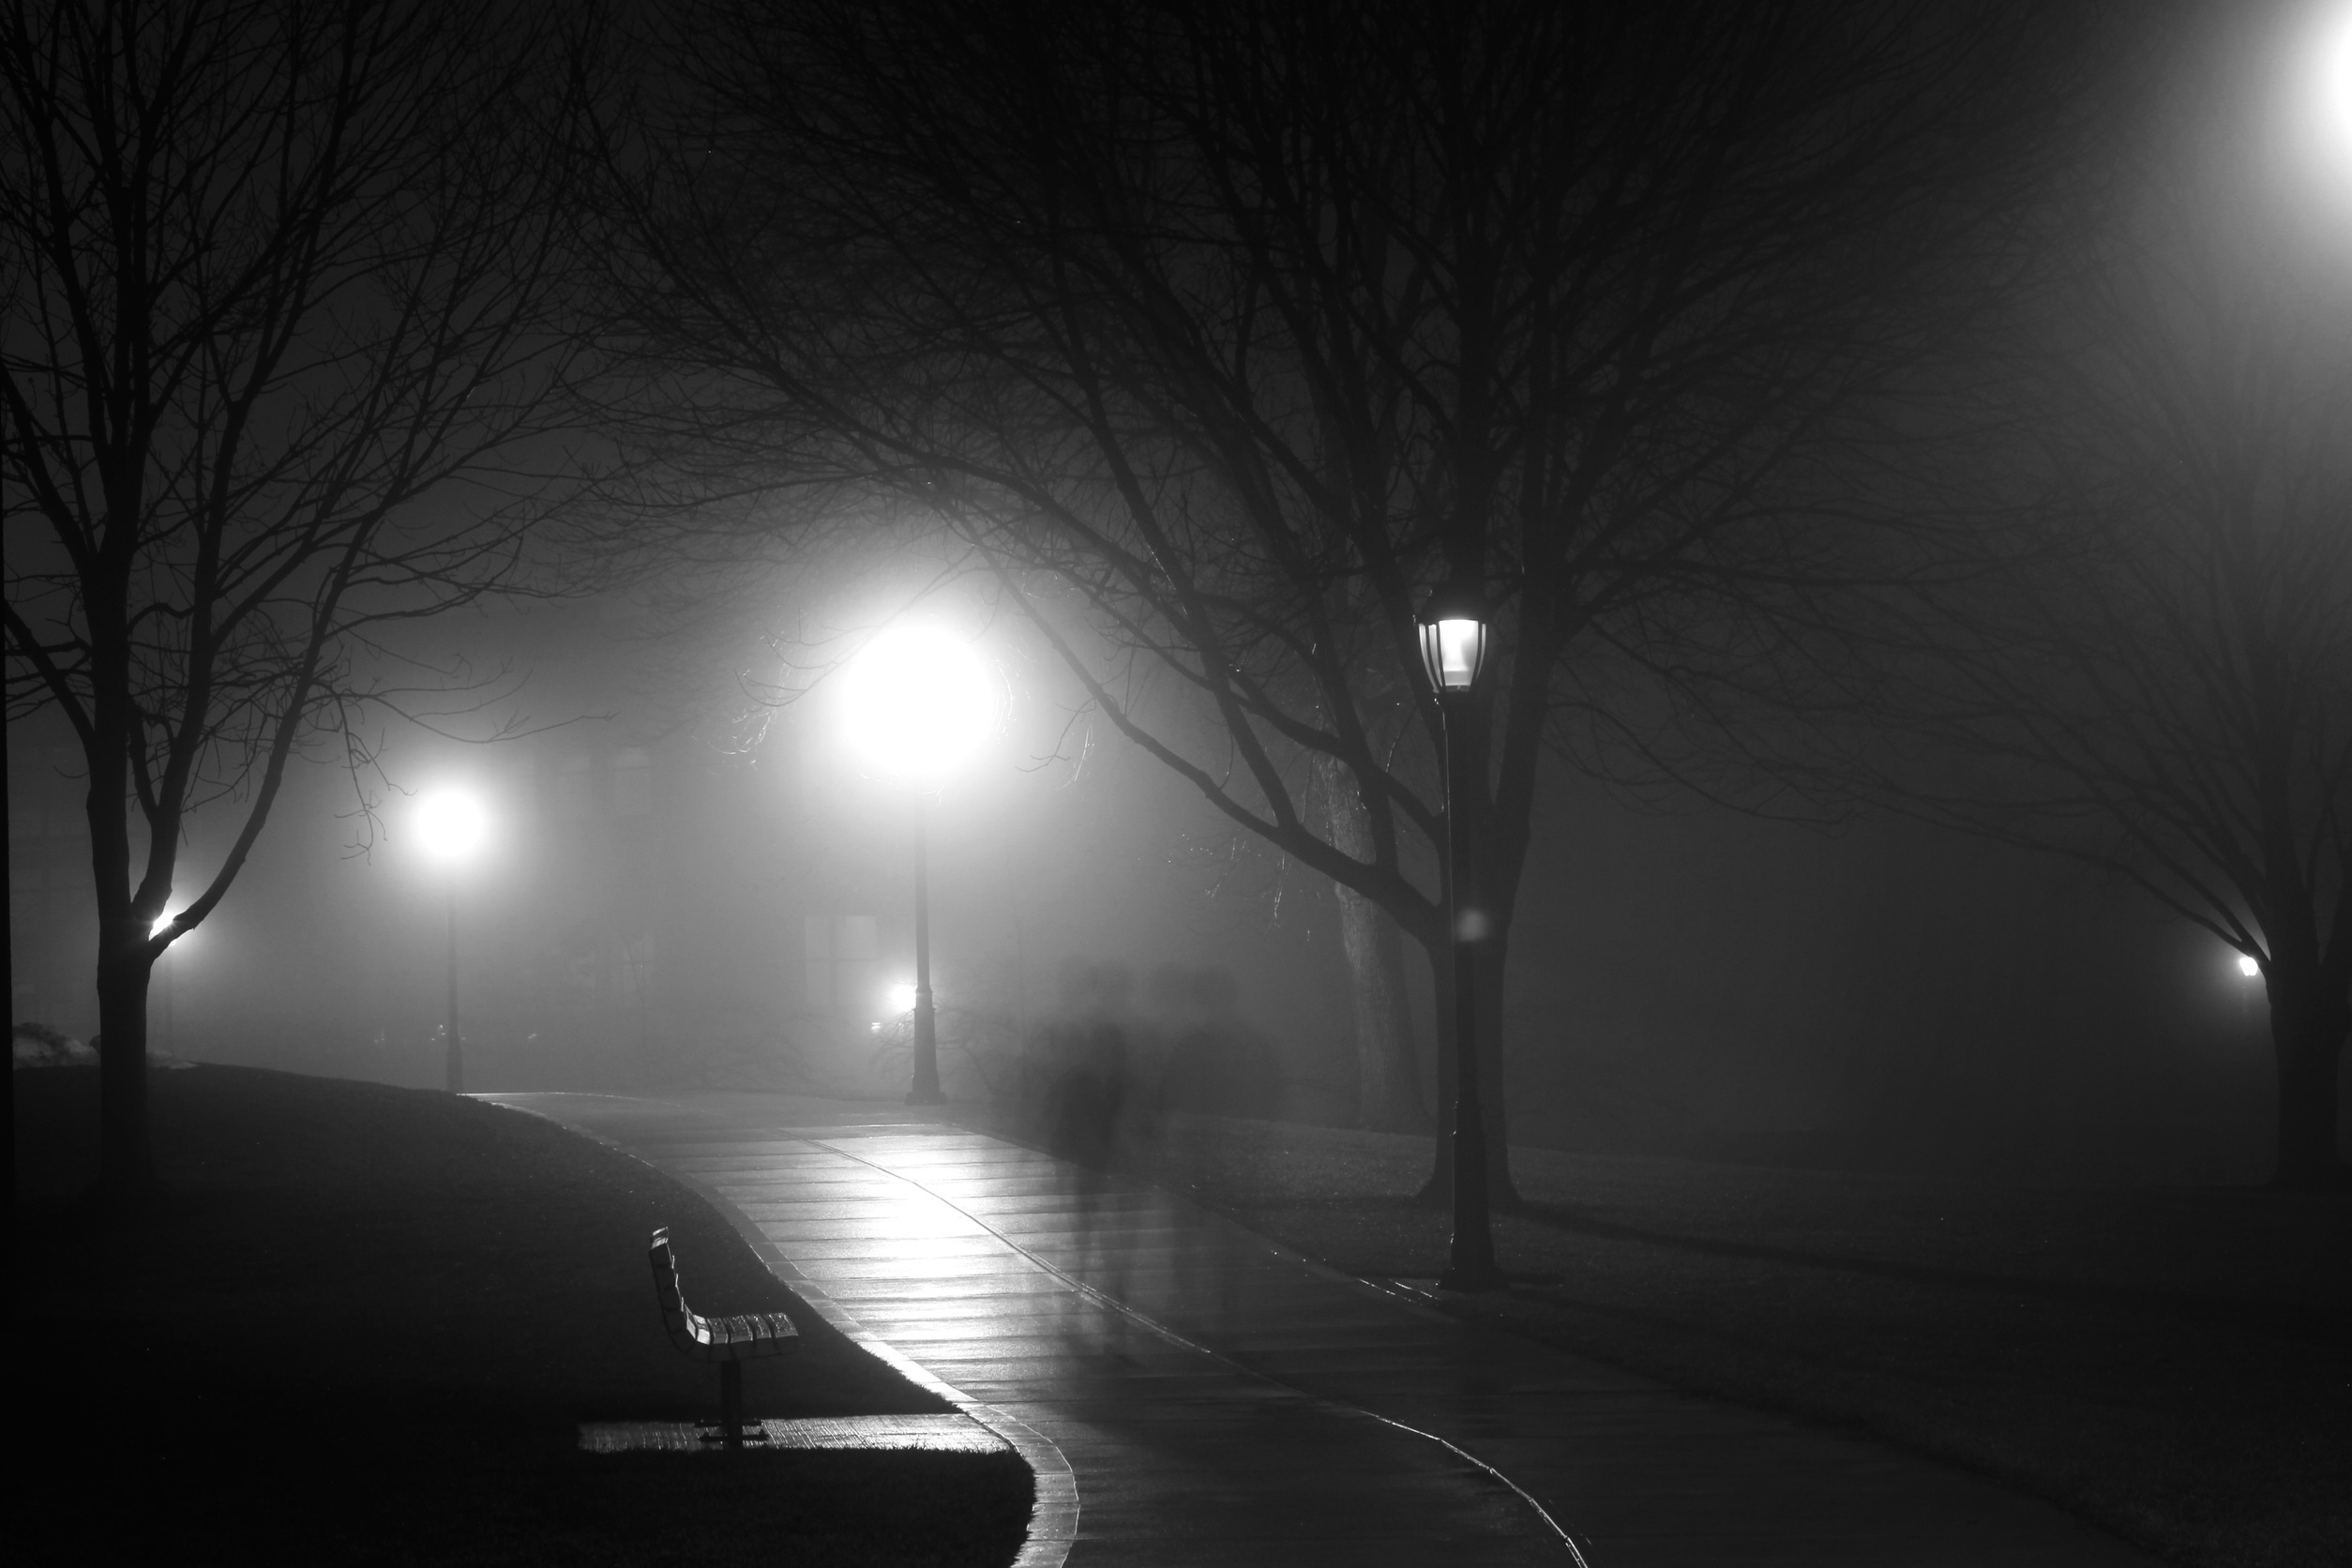
white, black, darkness, street light, atmospheric phenomenon, night, automotive lighting, light, black and white, headlamp, fog, sky, monochrome, lighting, mist, atmosphere, tree, mode of transport, monochrome photography, morning, light fixture, midnight, photography, cloud, line, road, auto part, Tints and shades, lens flare, street, winter, Security lighting, style, haze